Pyrgi

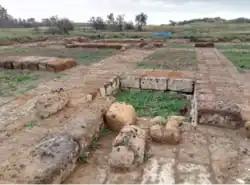
Pyrgi sanctuary

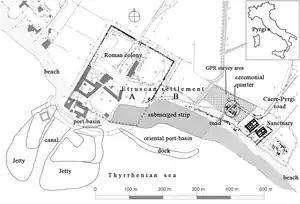
Plan of Pyrgi

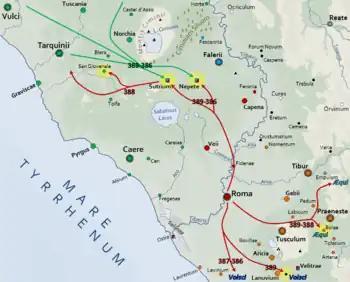
Map of Etruria and operations in the wars of 389-386 BC

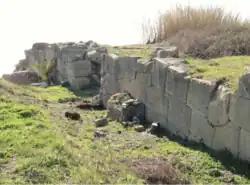
Pyrgi Etruscan walls

Pyrgi ("Pyrgus" in Etruscan) was originally an ancient Etruscan town and port in Latium, central Italy, to the north-west of Caere. Its location is now occupied by the borough of Santa Severa. It is notable for the discovery here of the gold tablets, an exceptional epigraphic document with rare texts in Phoenician and Etruscan languages, and also the exceptional terracotta pediment statues from the temple.